Six Sonatas for Violin and Harpsichord, BWV 1014–1019

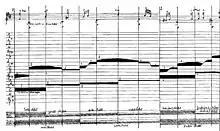
Part of a pictorial representation of the opening of BWV 1019/4 from the 1921–1922 Bauhaus lectures of the Swiss artist Paul Klee

The fourth movement is an Adagio in B minor in common time. Of 21 bars in length, its tonal function is to mediate between the keys of the central and final movements (E minor and G major). The contrapuntal material of themes and counter-themes is shared and exchanged between all three parts; the long phrases in the main theme provide a soaring melody for the violin. The first version of the sonata also had an Adagio in B minor with a similar function but, as Richard Jones comments, the later replacement is "more elaborate and of greater expressive weight and substance." gives a detailed analysis of the musical structure of the Adagio, which alternates between two contrasting elements, the interplay between the two underlying the architecture of the movement. The first "arc-shaped" element is the fugue theme—florid, melodic, rhythmically complex and based around the tonic key. It is heard in the first bar in the harpsichord over a rising scale of quavers in the bass. An inverted version of the opening motif appears in the bass line in the third bar as the two upper voices play descending figures semiquaver couplets, which not only complete the melodic line of the fugue theme in the violin part but also provide a counter-theme. The second "rectilinear" element—more severe, chromatic and modulating—is first heard with its own counter-theme in the fifth bar. It is formed of a chain of motifs descending in crotchets, with syncopated rhythms related to those of the fugue theme. Time-wise the first element accounts for the majority of the movement, but the second element governs its tonal structure. Halfway through the movement in bar 11 the tonality reaches the relative major key of D major, but only fleetingly. The melody of the fugue subject and a variant of its completion return in the violin. After two bars of the chromatic syncopated material, the motifs of the fugue subject, broken up between all three voices, lead up to two cadences in F minor. The second element returns in the final two bar coda as the music modulates to the closing cadence in D major, in anticipation of the fifth movement in G major.